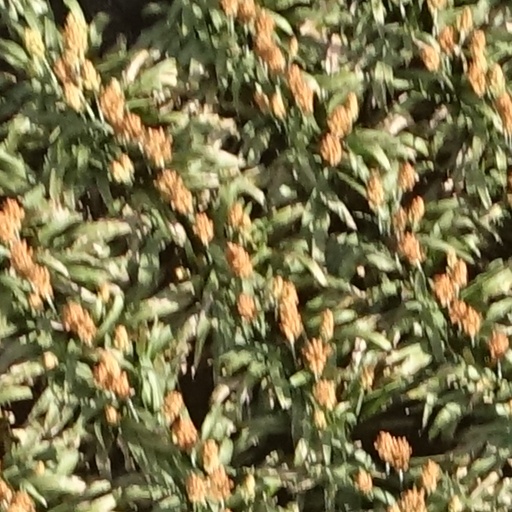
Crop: sorghum